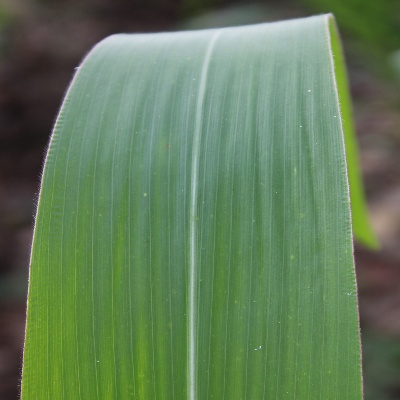
Crop: Maize
Condition: healthy